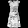
Label: Dress